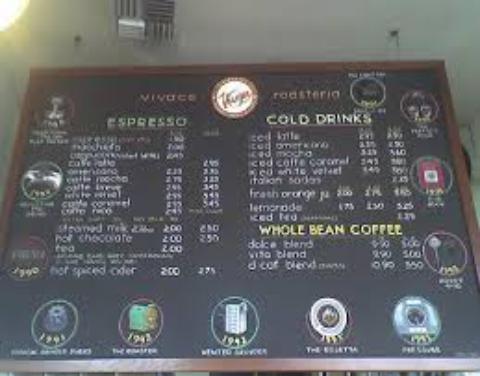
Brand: Espresso Vivace
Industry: Food